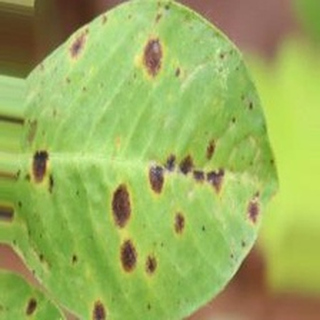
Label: groundnut_late_leaf_spot